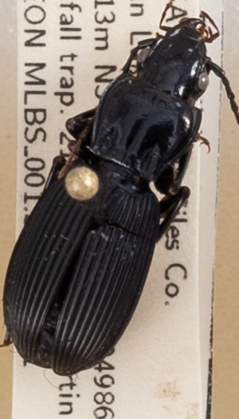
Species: Pterostichus lachrymosus
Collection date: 2019-05-21
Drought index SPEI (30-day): -0.62
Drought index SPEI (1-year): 2.09
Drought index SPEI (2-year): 2.09